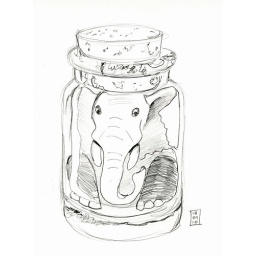
170/3650: elephant in a bottle